My Perfect You

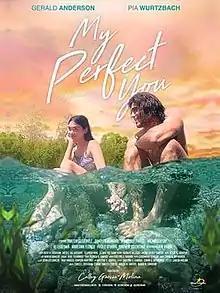
Theatrical Release Poster

My Perfect You is a 2018 Philippine romantic drama film directed by Cathy Garcia-Molina from a story and screenplay written by Carmi G. Raymundo, with Molina and Kristine C. Gabriel as co-writers of the latter. The film stars Gerald Anderson and Pia Wurtzbach and tells the story of a man who's down in the dumps and a woman who helps him see the light again. The supporting cast includes Dimples Romana, Tonton Gutierrez, Janus del Prado, and Wilma Doesnt.